Mapusaurus

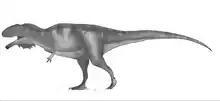
Restoration

The fossil remains of "Mapusaurus" were discovered in a bone bed containing at least seven to possibly up to nine individuals of various growth stages. Coria and Currie speculated that this may represent a long term, possibly coincidental accumulation of carcasses (some sort of predator trap) and may provide clues about "Mapusaurus" behavior. Other known theropod bone beds and fossil graveyards include those of dromaeosaurids "Deinonychus" and "Utahraptor", those of "Allosaurus" from the Cleveland-Lloyd Dinosaur Quarry of Utah, and those of tyrannosaurids "Teratophoneus", "Albertosaurus" and "Daspletosaurus".